Year of Africa

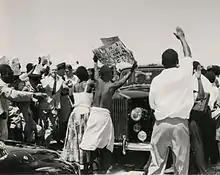
Future Zambians challenge Conservative Party politician Iain Macleod in Northern Rhodesia.

The Year of Africa refers to a series of events that took place during the year 1960—mainly the independence of seventeen African nations—that highlighted the growing pan-African sentiments in the continent. The year brought about the culmination of African independence movements and the subsequent emergence of Africa as a major force in the United Nations. These rapid political developments led to speculation and hope about the future of Africa as a whole; yet at the same time, the continent was beginning to face the realities of post-colonial violence. This year also saw the beginning of armed opposition to South African apartheid government, with political ramifications across Africa and around the world. During the year, all colonies of French West Africa and French Equatorial Africa became independent.